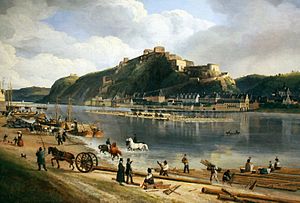
Rhinen / Transport / Tømmerflåder
En tømmerflåde passerer broen ved Koblenz. Udsnit af et maleri af Johann Adolf Lasinsky, 1828
Rhinen er en europæisk flod, der udspringer ved Tomasee ved Oberalppasset i den schweiziske kanton Graubünden i den sydøstlige del af de Schweiziske Alper. Floden danner grænse mellem Schweiz og Østrig, mellem Schweiz og Liechtenstein og mellem Schweiz og Østrig, inden den løber ud i Bodensee, hvor den danner grænsen mellem Schweiz og Tyskland. Nord for Basel danner Rhinen grænsen mellem Frankrig og Tyskland indtil et punkt sydvest for Karlsruhe, hvorfra Rhinen løber gennem det tyske Ruhr-distrikt. Øst for Nijmegen løber Rhinen videre ind i Holland for til sidst at løbe ud ved Nordsøkysten. Den største by ved Rhinen er Köln med et indbyggertal på 1.024.373. Rhinen er med sine 1.232 km den tredjelængste flod i Europa, kun overgået af Donau og Volga.